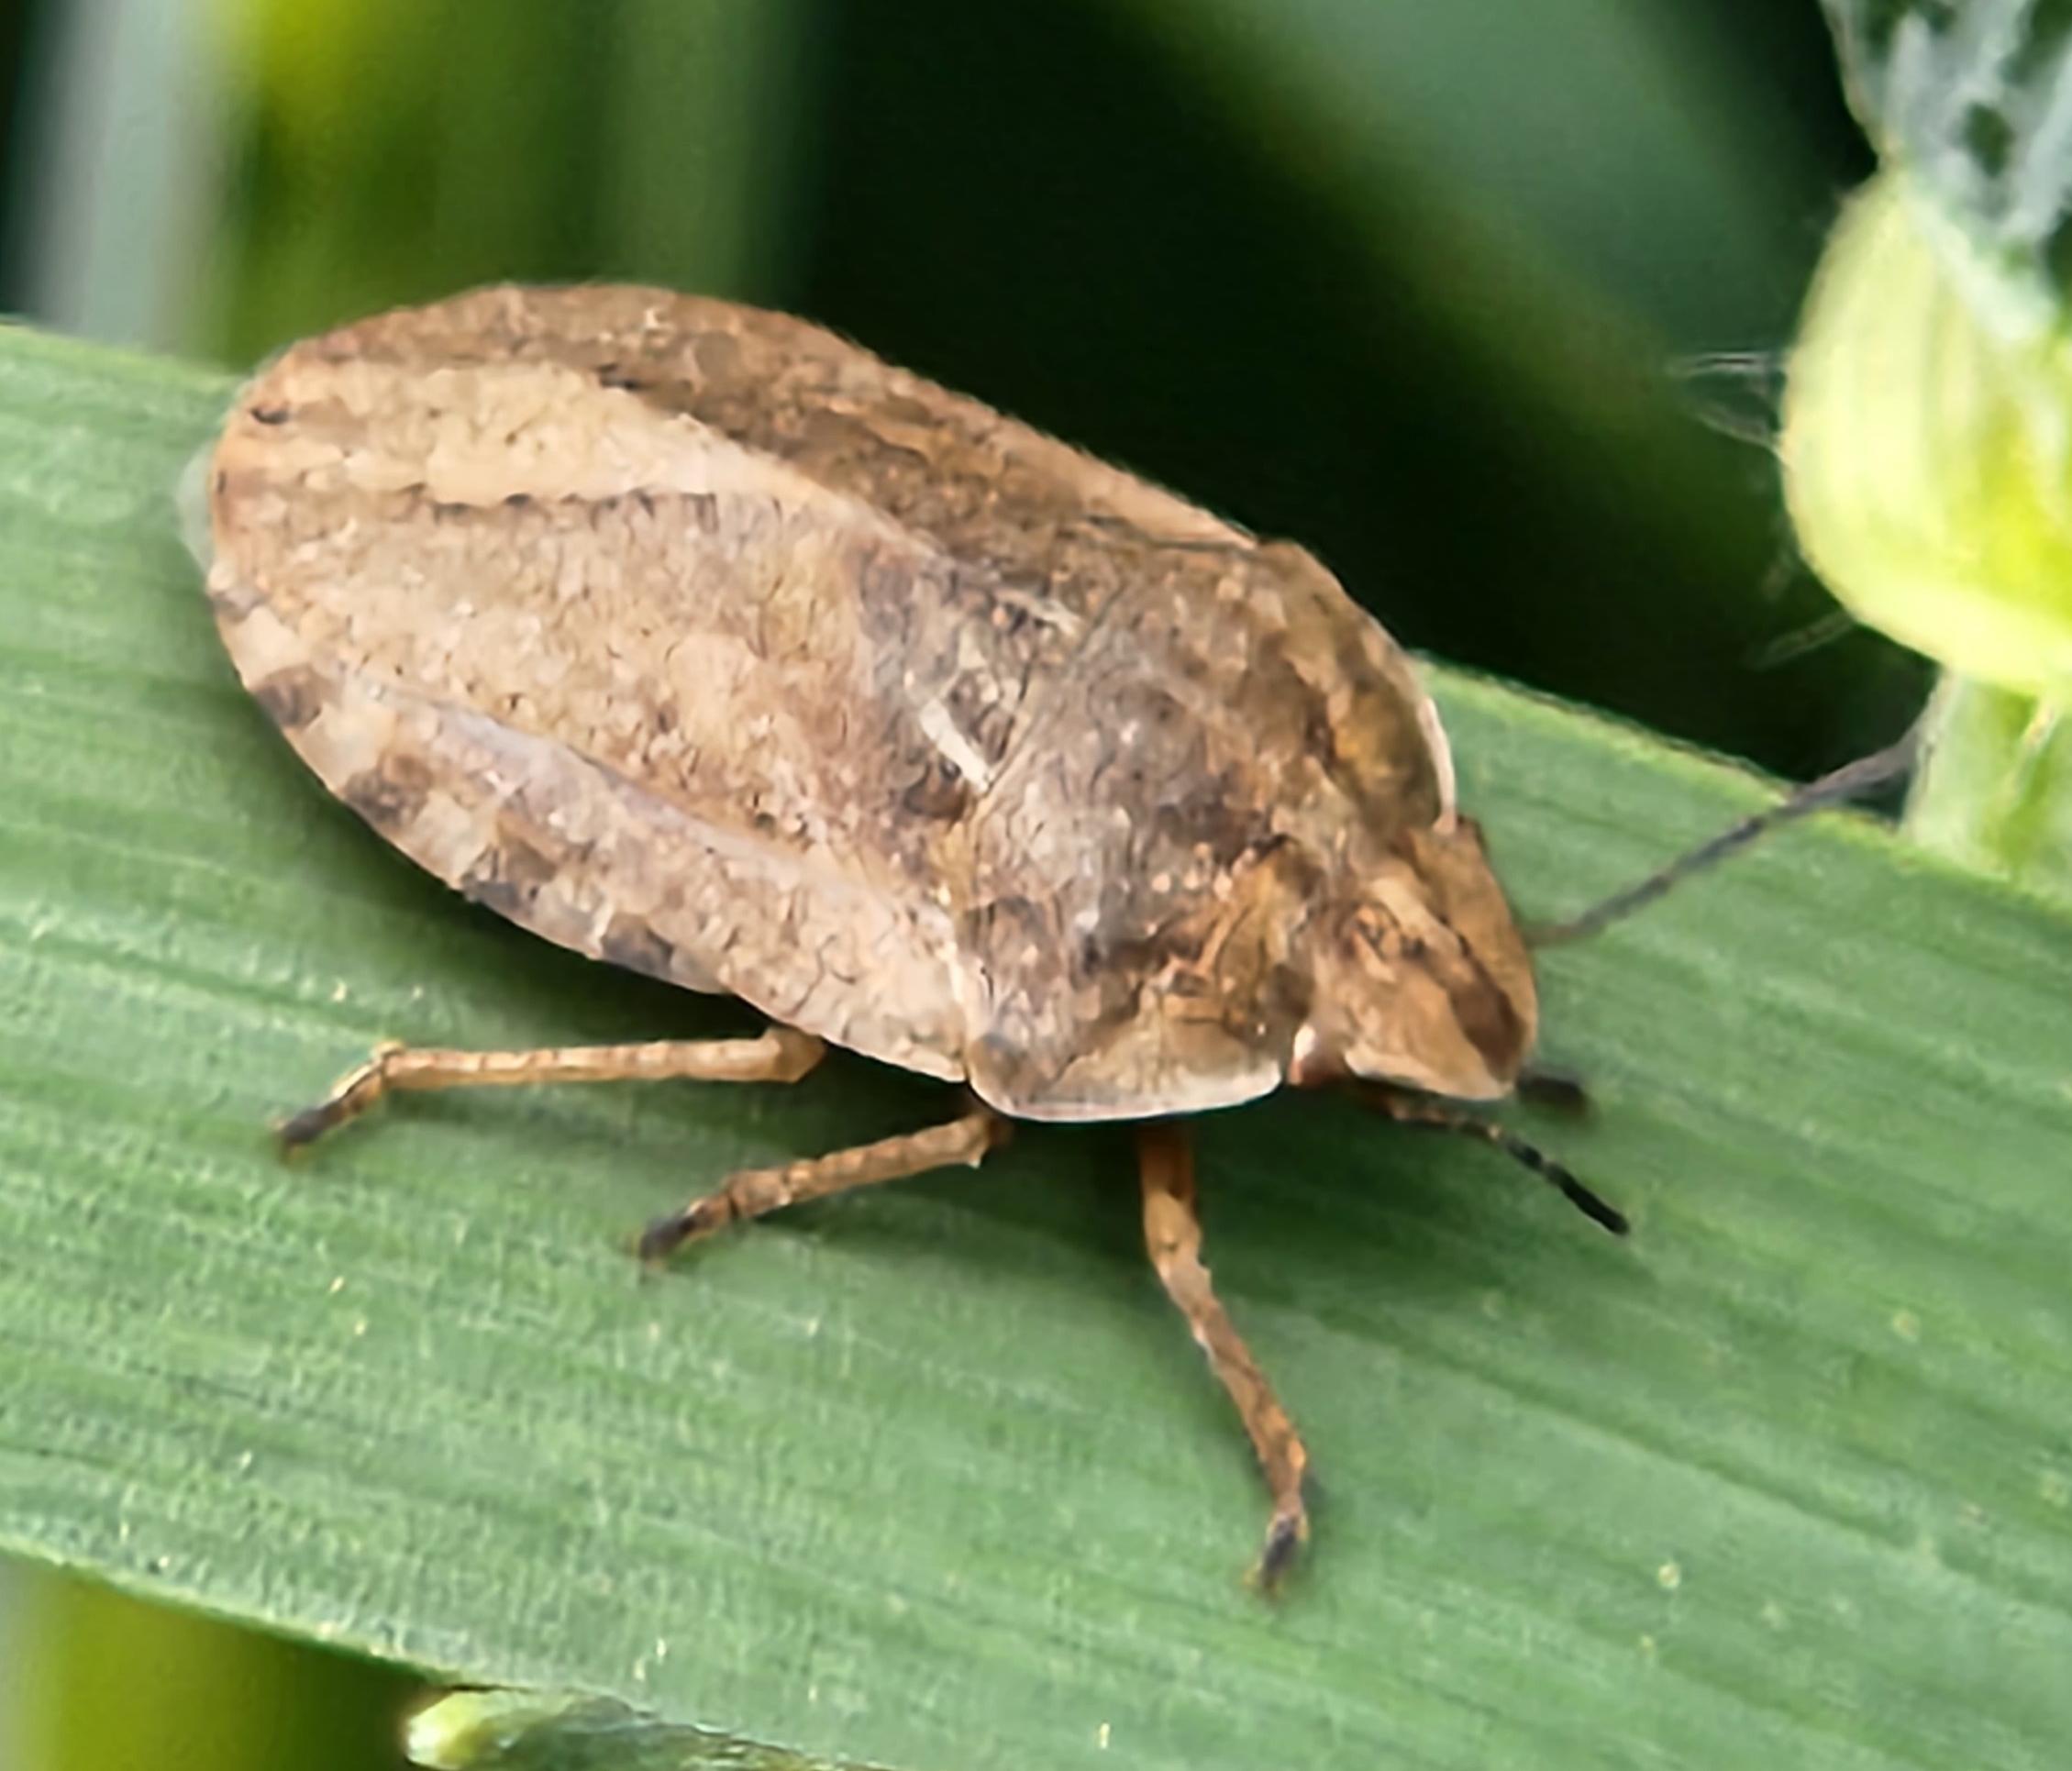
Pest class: occasional_pest